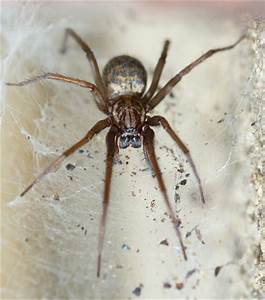
Label: spider